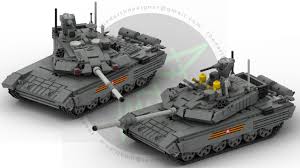
Label: Tank